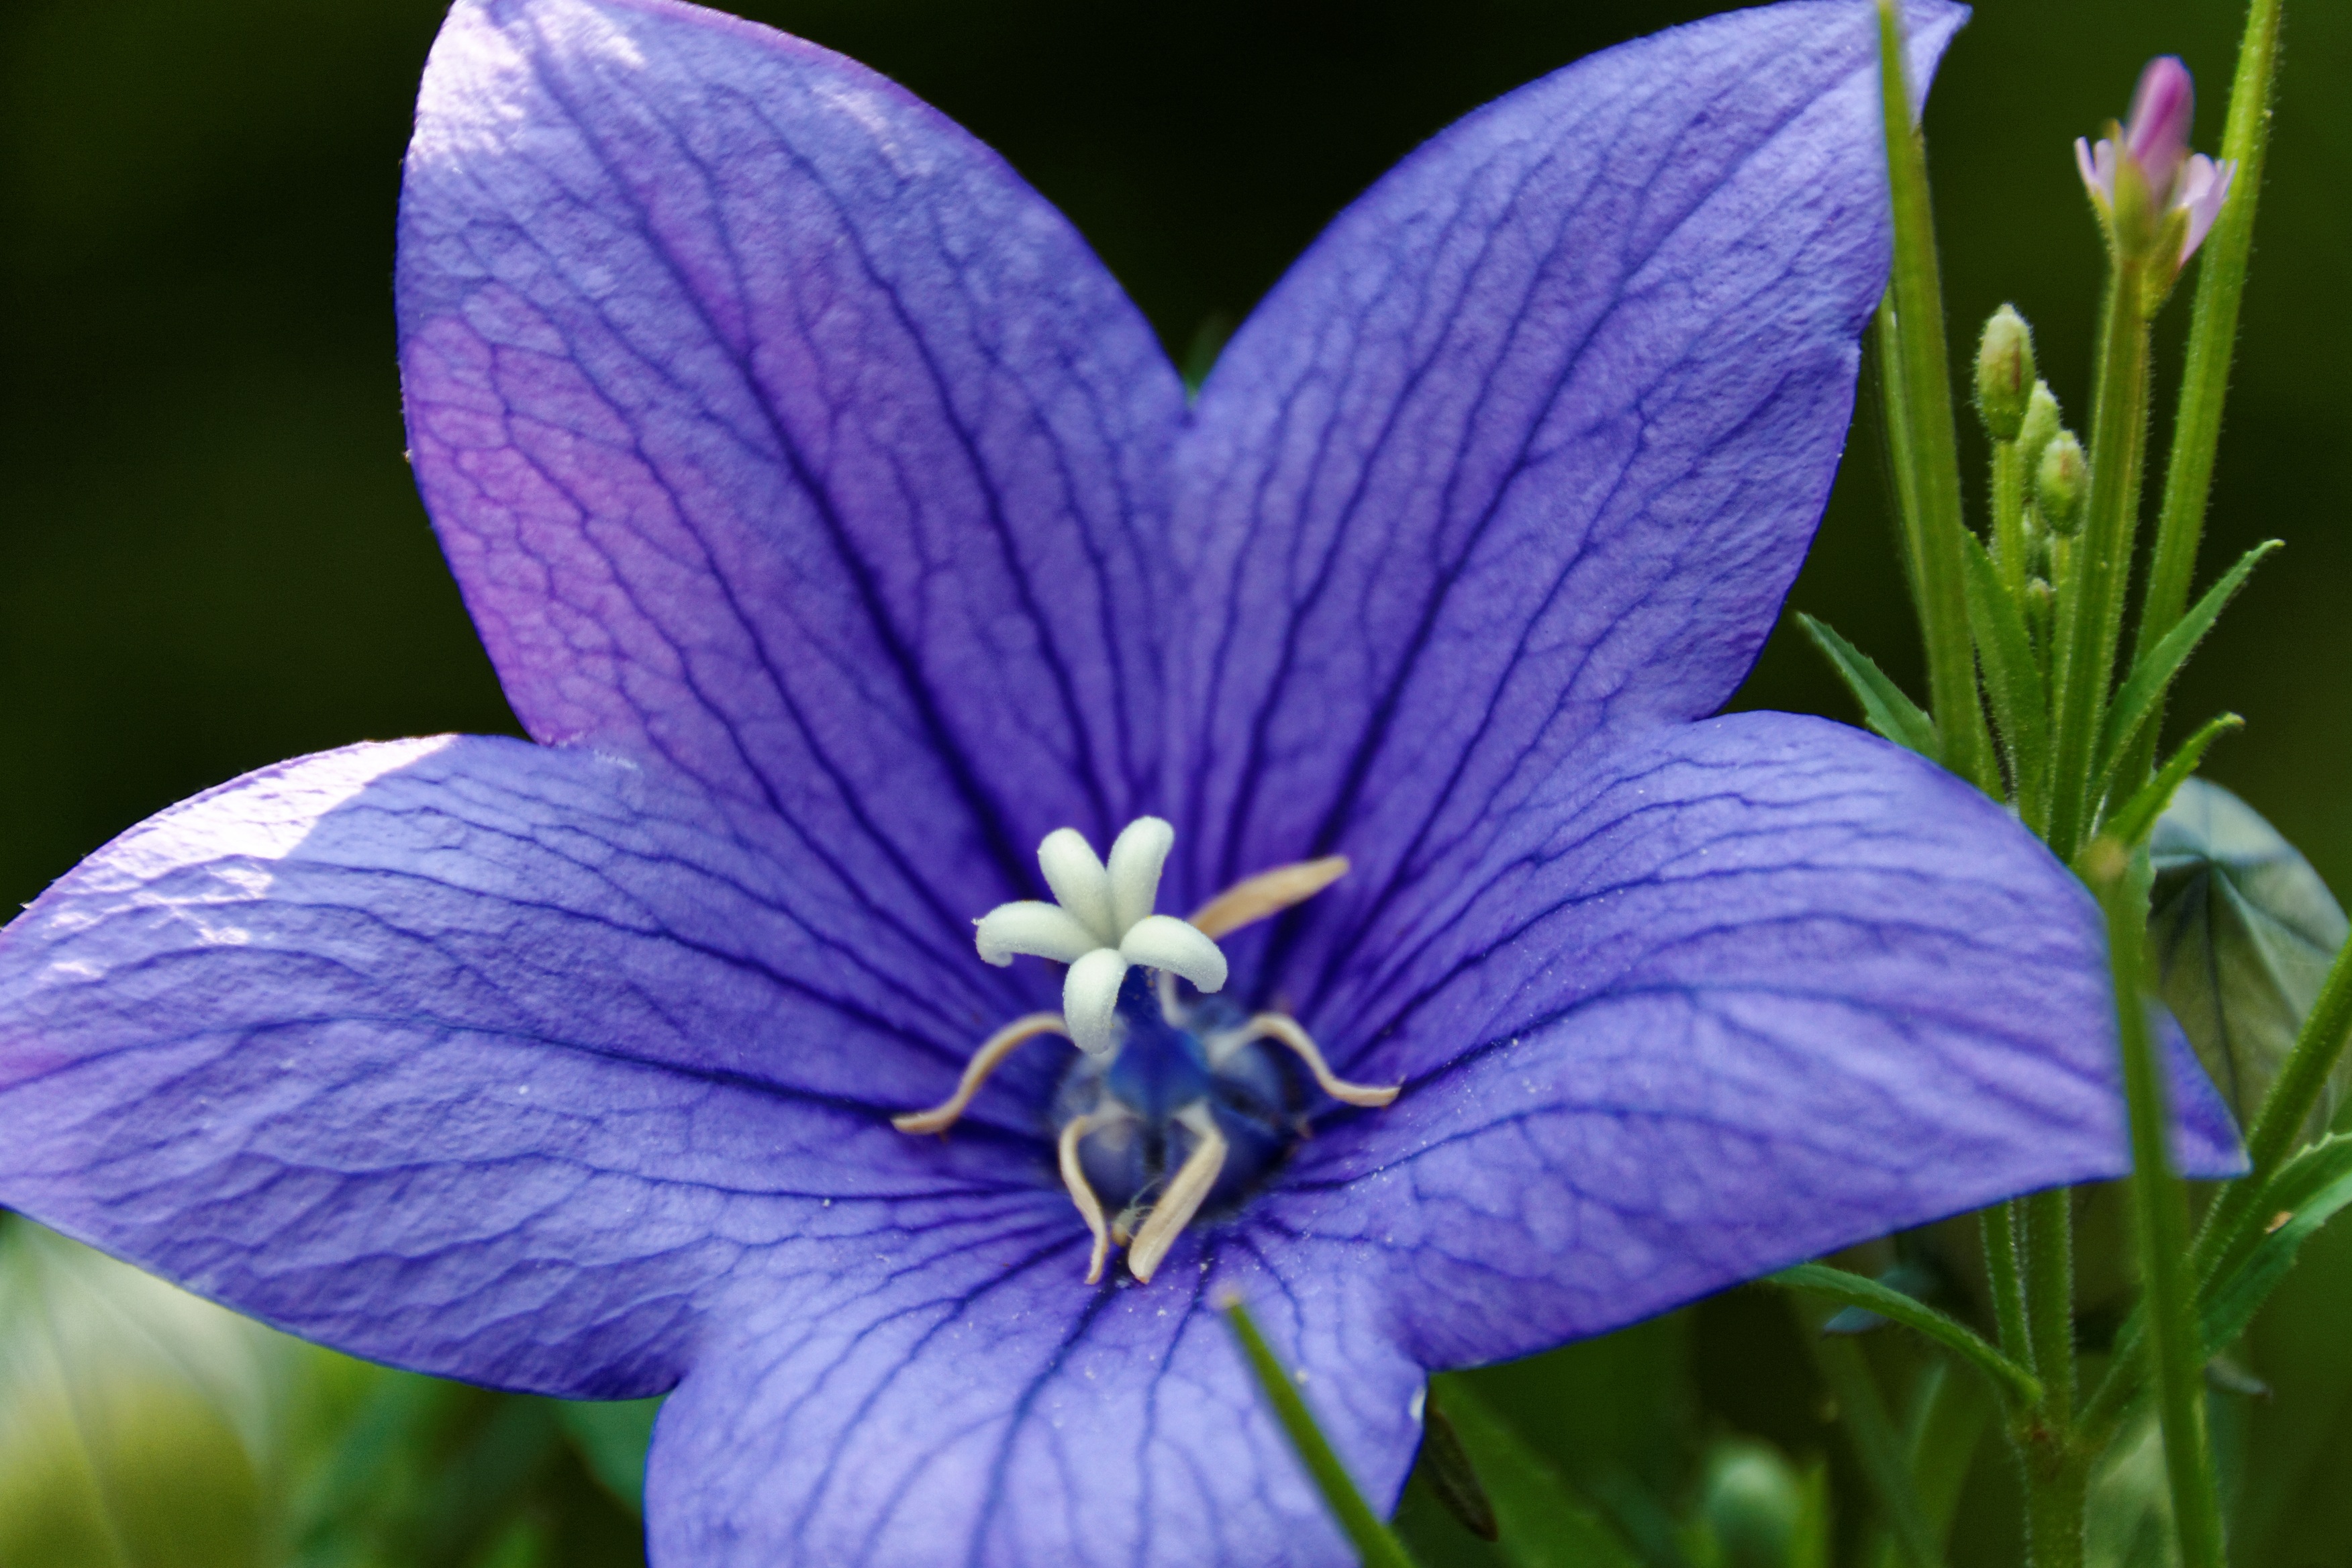
blossom, plant, flower, purple, petal, bloom, botany, blue, close, flora, fauna, wildflower, close up, eye, violet, macro photography, flowering plant, platycodon grandiflorus, land plant, violet family, dayflower family, balloon flowe